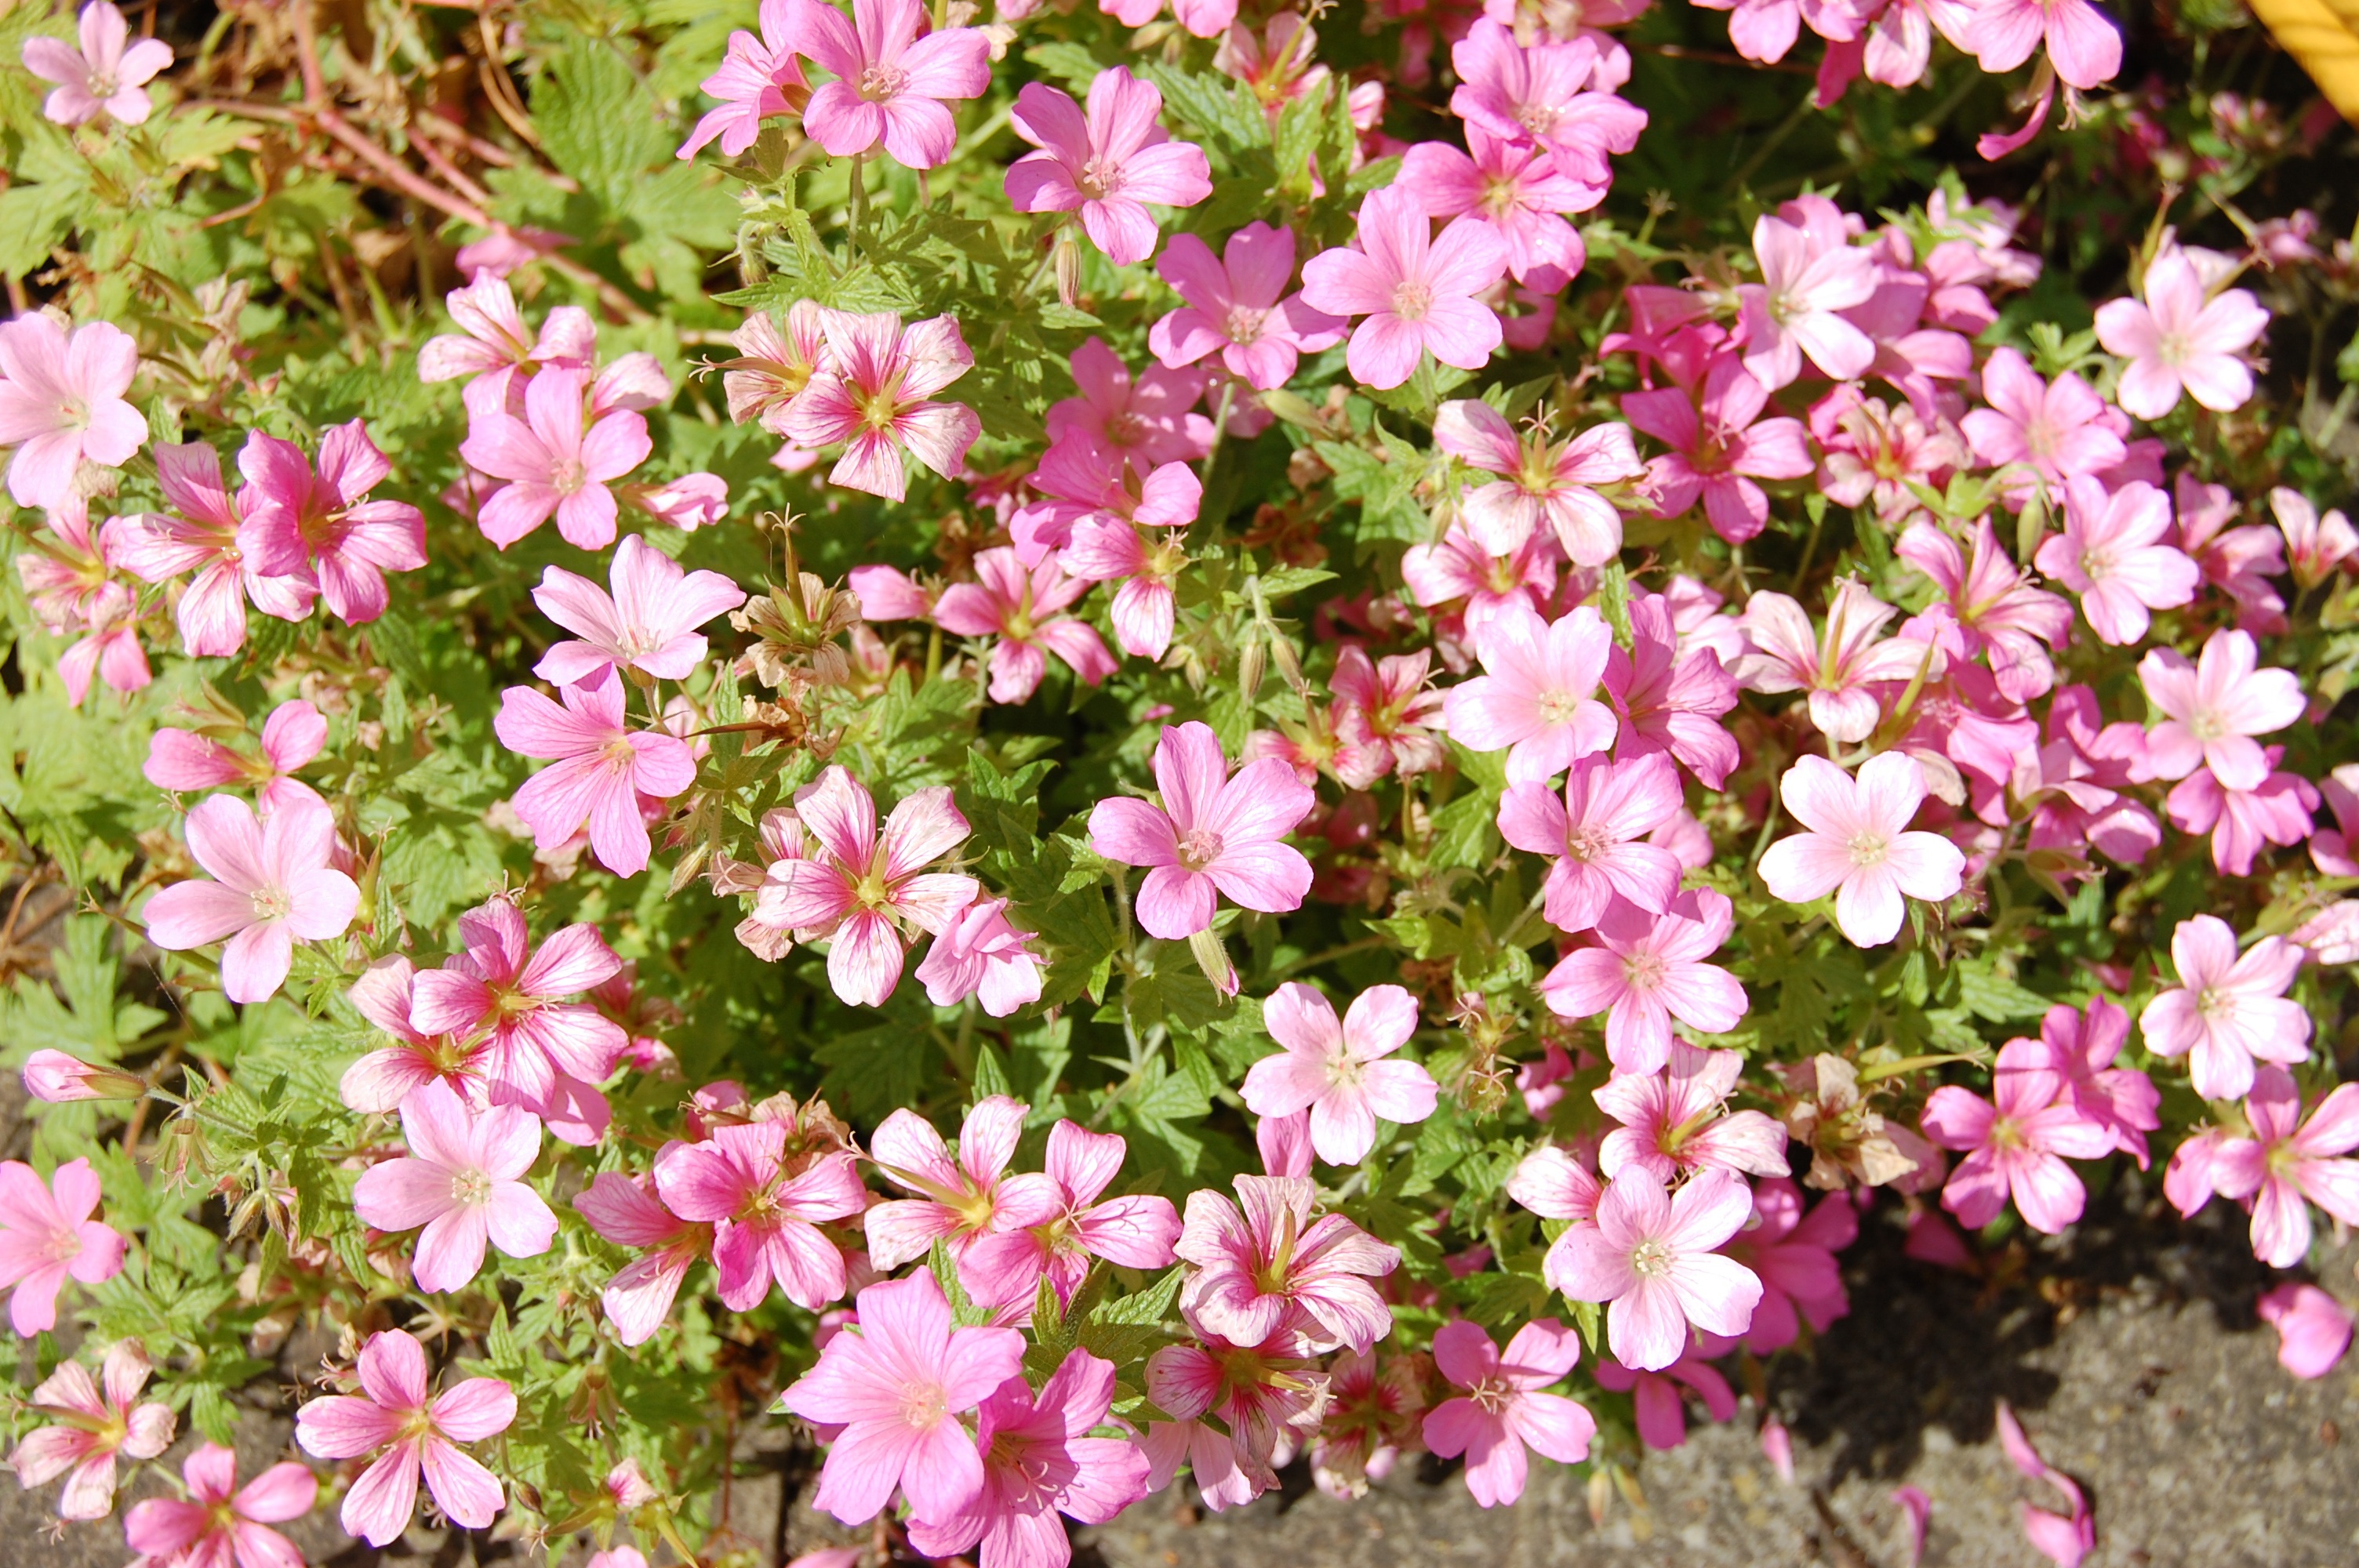
blossom, plant, sun, flower, herb, botany, garden, pink, flora, wildflower, geranium, shrub, dianthus, cranesbill, flowering plant, crane's bill, annual plant, land plant, breckland thyme, pink family